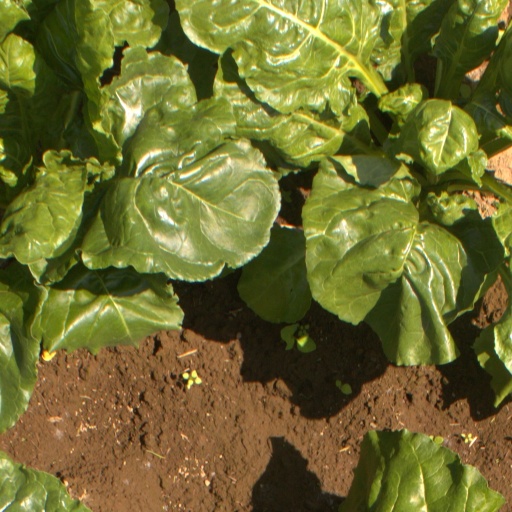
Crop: sugar beet